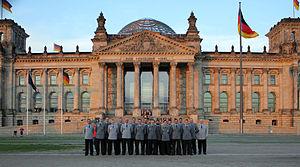
Le citoyen en uniforme est le principe directeur de la direction interne de la Bundeswehr. Entre autres, il permet aux soldats de participer à la politique et appelle à une éducation éthique et politique. Cet élément du citoyen en uniforme est l'aspect central dans la formation de l'image de soi d'un soldat. Il est valable depuis la création de la Bundeswehr.